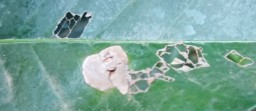
Label: Miner